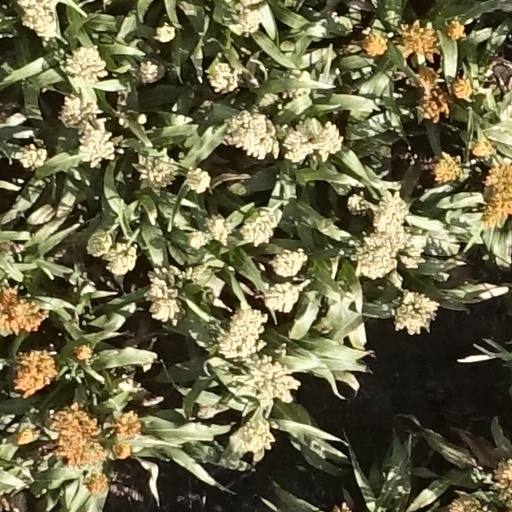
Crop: sorghum